River Don Navigation

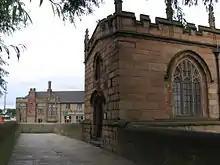
Chantry Chapel and Bridge

Bridge Street Bridge also known as Chantry Bridge is a single-span metal bridge that carries Bridge Street over the navigation. The street continues eastwards and originally crossed the river at Rotherham Bridge. As originally constructed in 1483 the bridge had four arches and was wide, but it was widened and a fifth arch added in 1768. In 1930 a new bridge was built nearby, a little further upstream, and as part of the work, the fifth arch was removed and the bridge was returned to its Medieval width. Because of improvements to the river made in the 18th and 19th centuries, it is wider than it used to be, and the bridge no longer reaches the west bank. The chapel on the bridge is one of only three complete bridge chapels that still exist in Britain, the other two being at Wakefield, West Yorkshire, and St Ives, Huntingdonshire. Dating from about 1483, it remained in use as a chapel until the reign of King Edward VI (1547–1553). It was put to use as almshouses during the 17th and 18th centuries, and in 1779 it was used as a prison. Later, it became a private dwelling and finally a tobacconist's shop, before being returned to its original use as a chapel; it was formally reconsecrated in 1924 by the Bishop of Sheffield, and restoration of the interior took place in 1980.